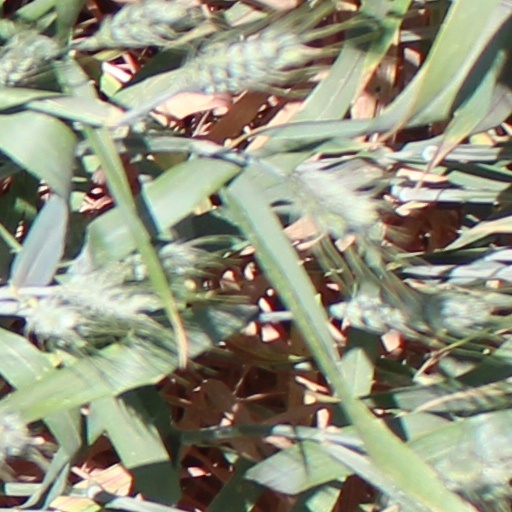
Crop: wheat